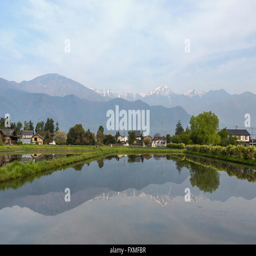
mountain range reflected in the water